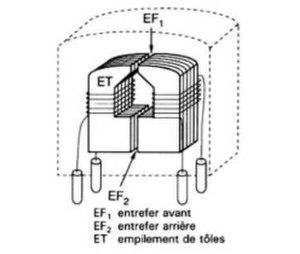
entrefer
La bande magnétique est un support permettant l'enregistrement et la lecture d'informations analogiques ou numériques à l'aide d'un magnétophone, d'un magnétoscope ou d’un enregistreur-lecteur de bandes magnétiques. On y lit les informations en mesurant l'aimantation de particules magnétiques déposées sur une fine bande de film plastique souple. On y écrit en modifiant l'orientation de l'aimantation.